Carei

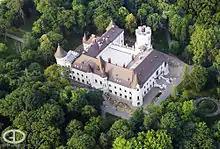
Aerial view of the Károlyi Castle

The most important historical building in the city is the Károlyi Castle. Built originally as a fortress around the 14th century, it was converted to a castle in 1794, undergoing further transformations during the 19th century. The manor is surrounded by an arboretum, covering a surface of about and containing a great variety of species of trees and plants.